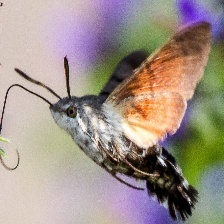
Species: HUMMING BIRD HAWK MOTH